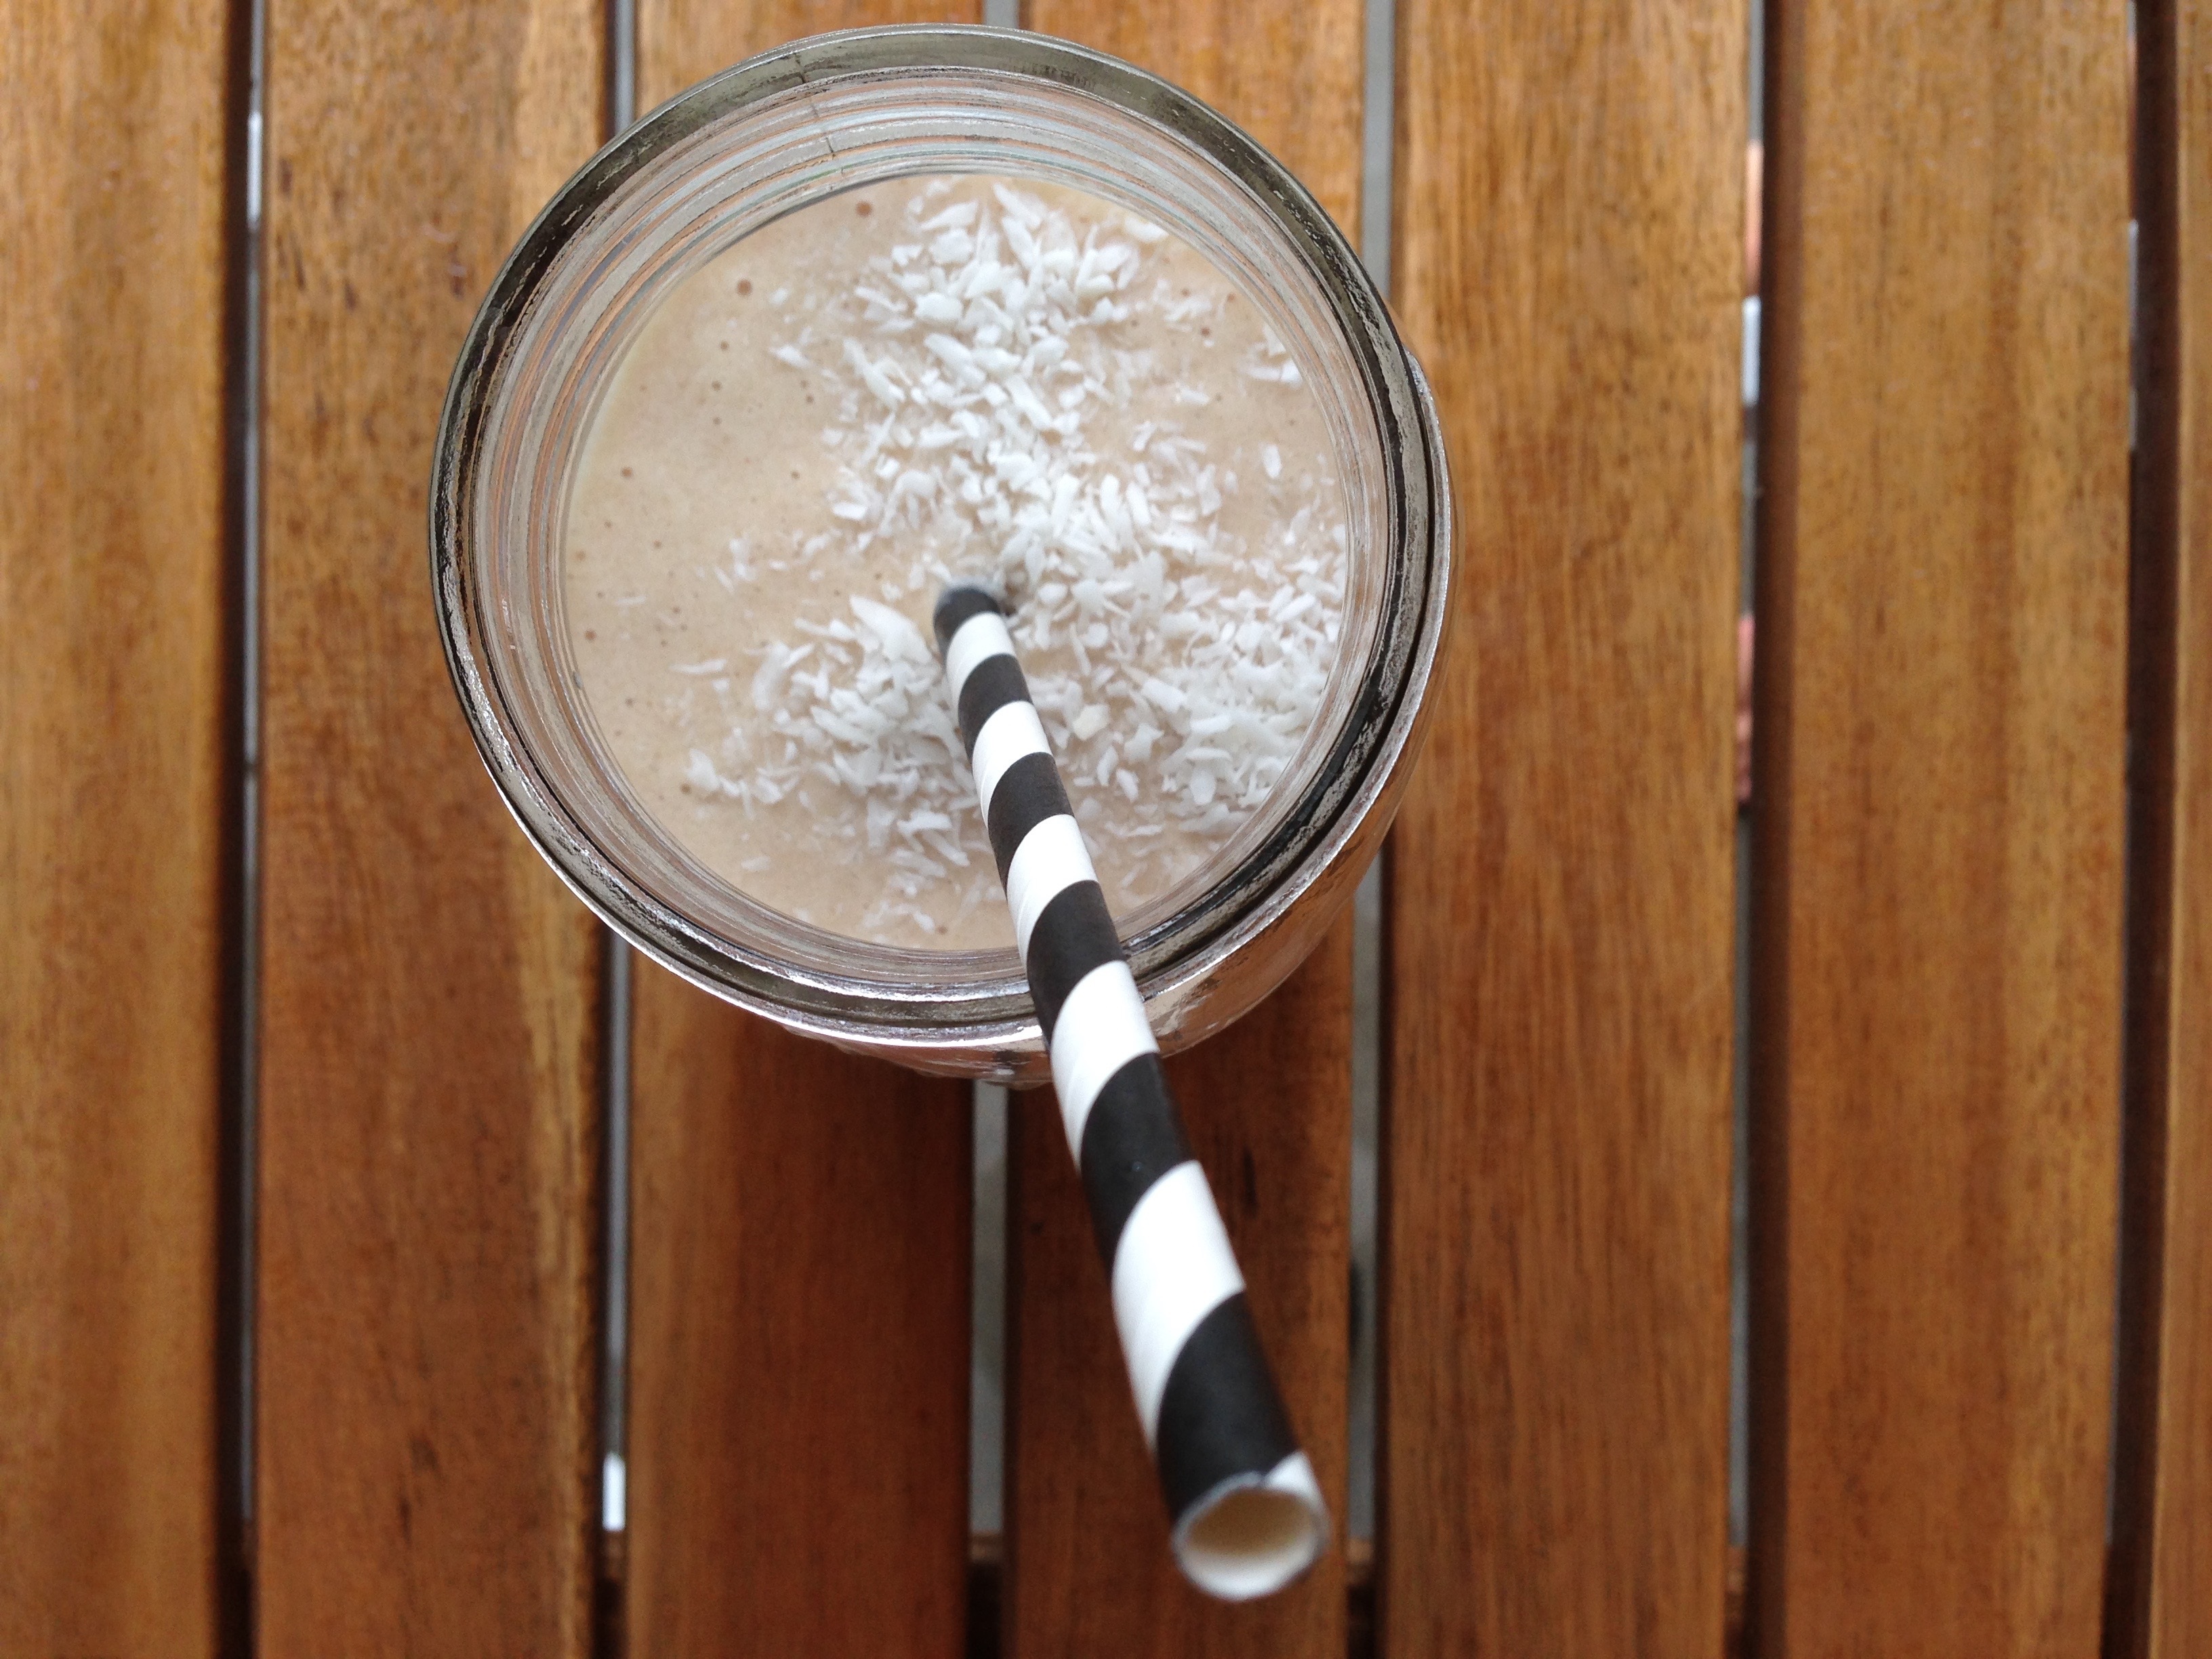
fruit, cup, food, produce, drink, healthy, lighting, smoothie, coconut, nutrition, flavor, mixed drink, man made object